Wyalong

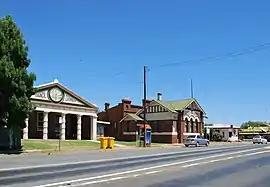
Neeld St, the main street of Wyalong

Wyalong is part of the Bland Shire located in the Northern Riverina Region of New South Wales, Australia. Established as a gold mining town, it is now a quiet town with historic buildings a few kilometres east of West Wyalong, the major district service centre. At the , Wyalong had a population of 620.